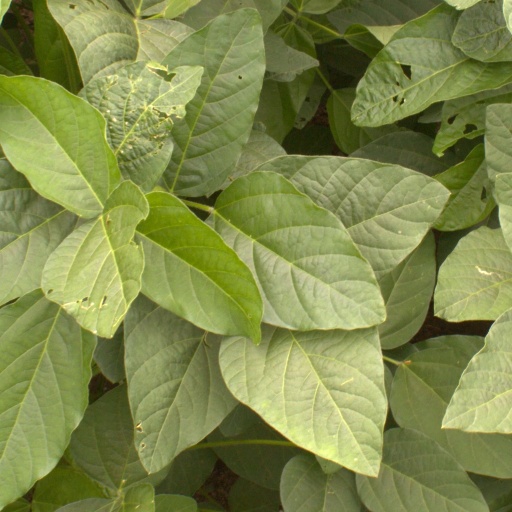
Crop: soybean